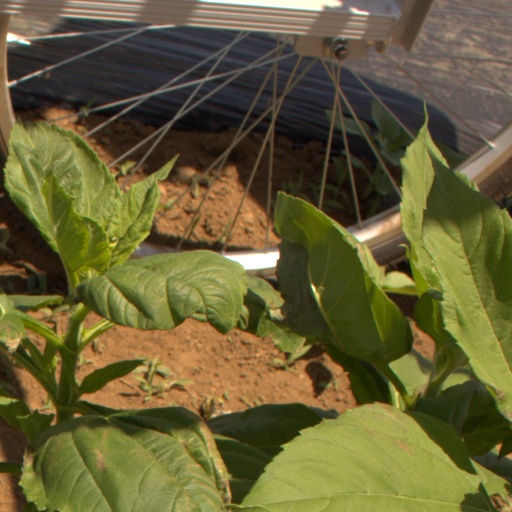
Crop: Jerusalem artichoke